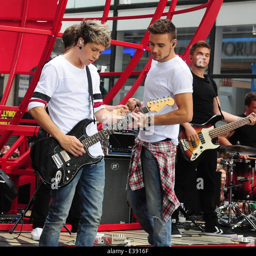
rhythm and blues artist perform on the show as part of their concert series